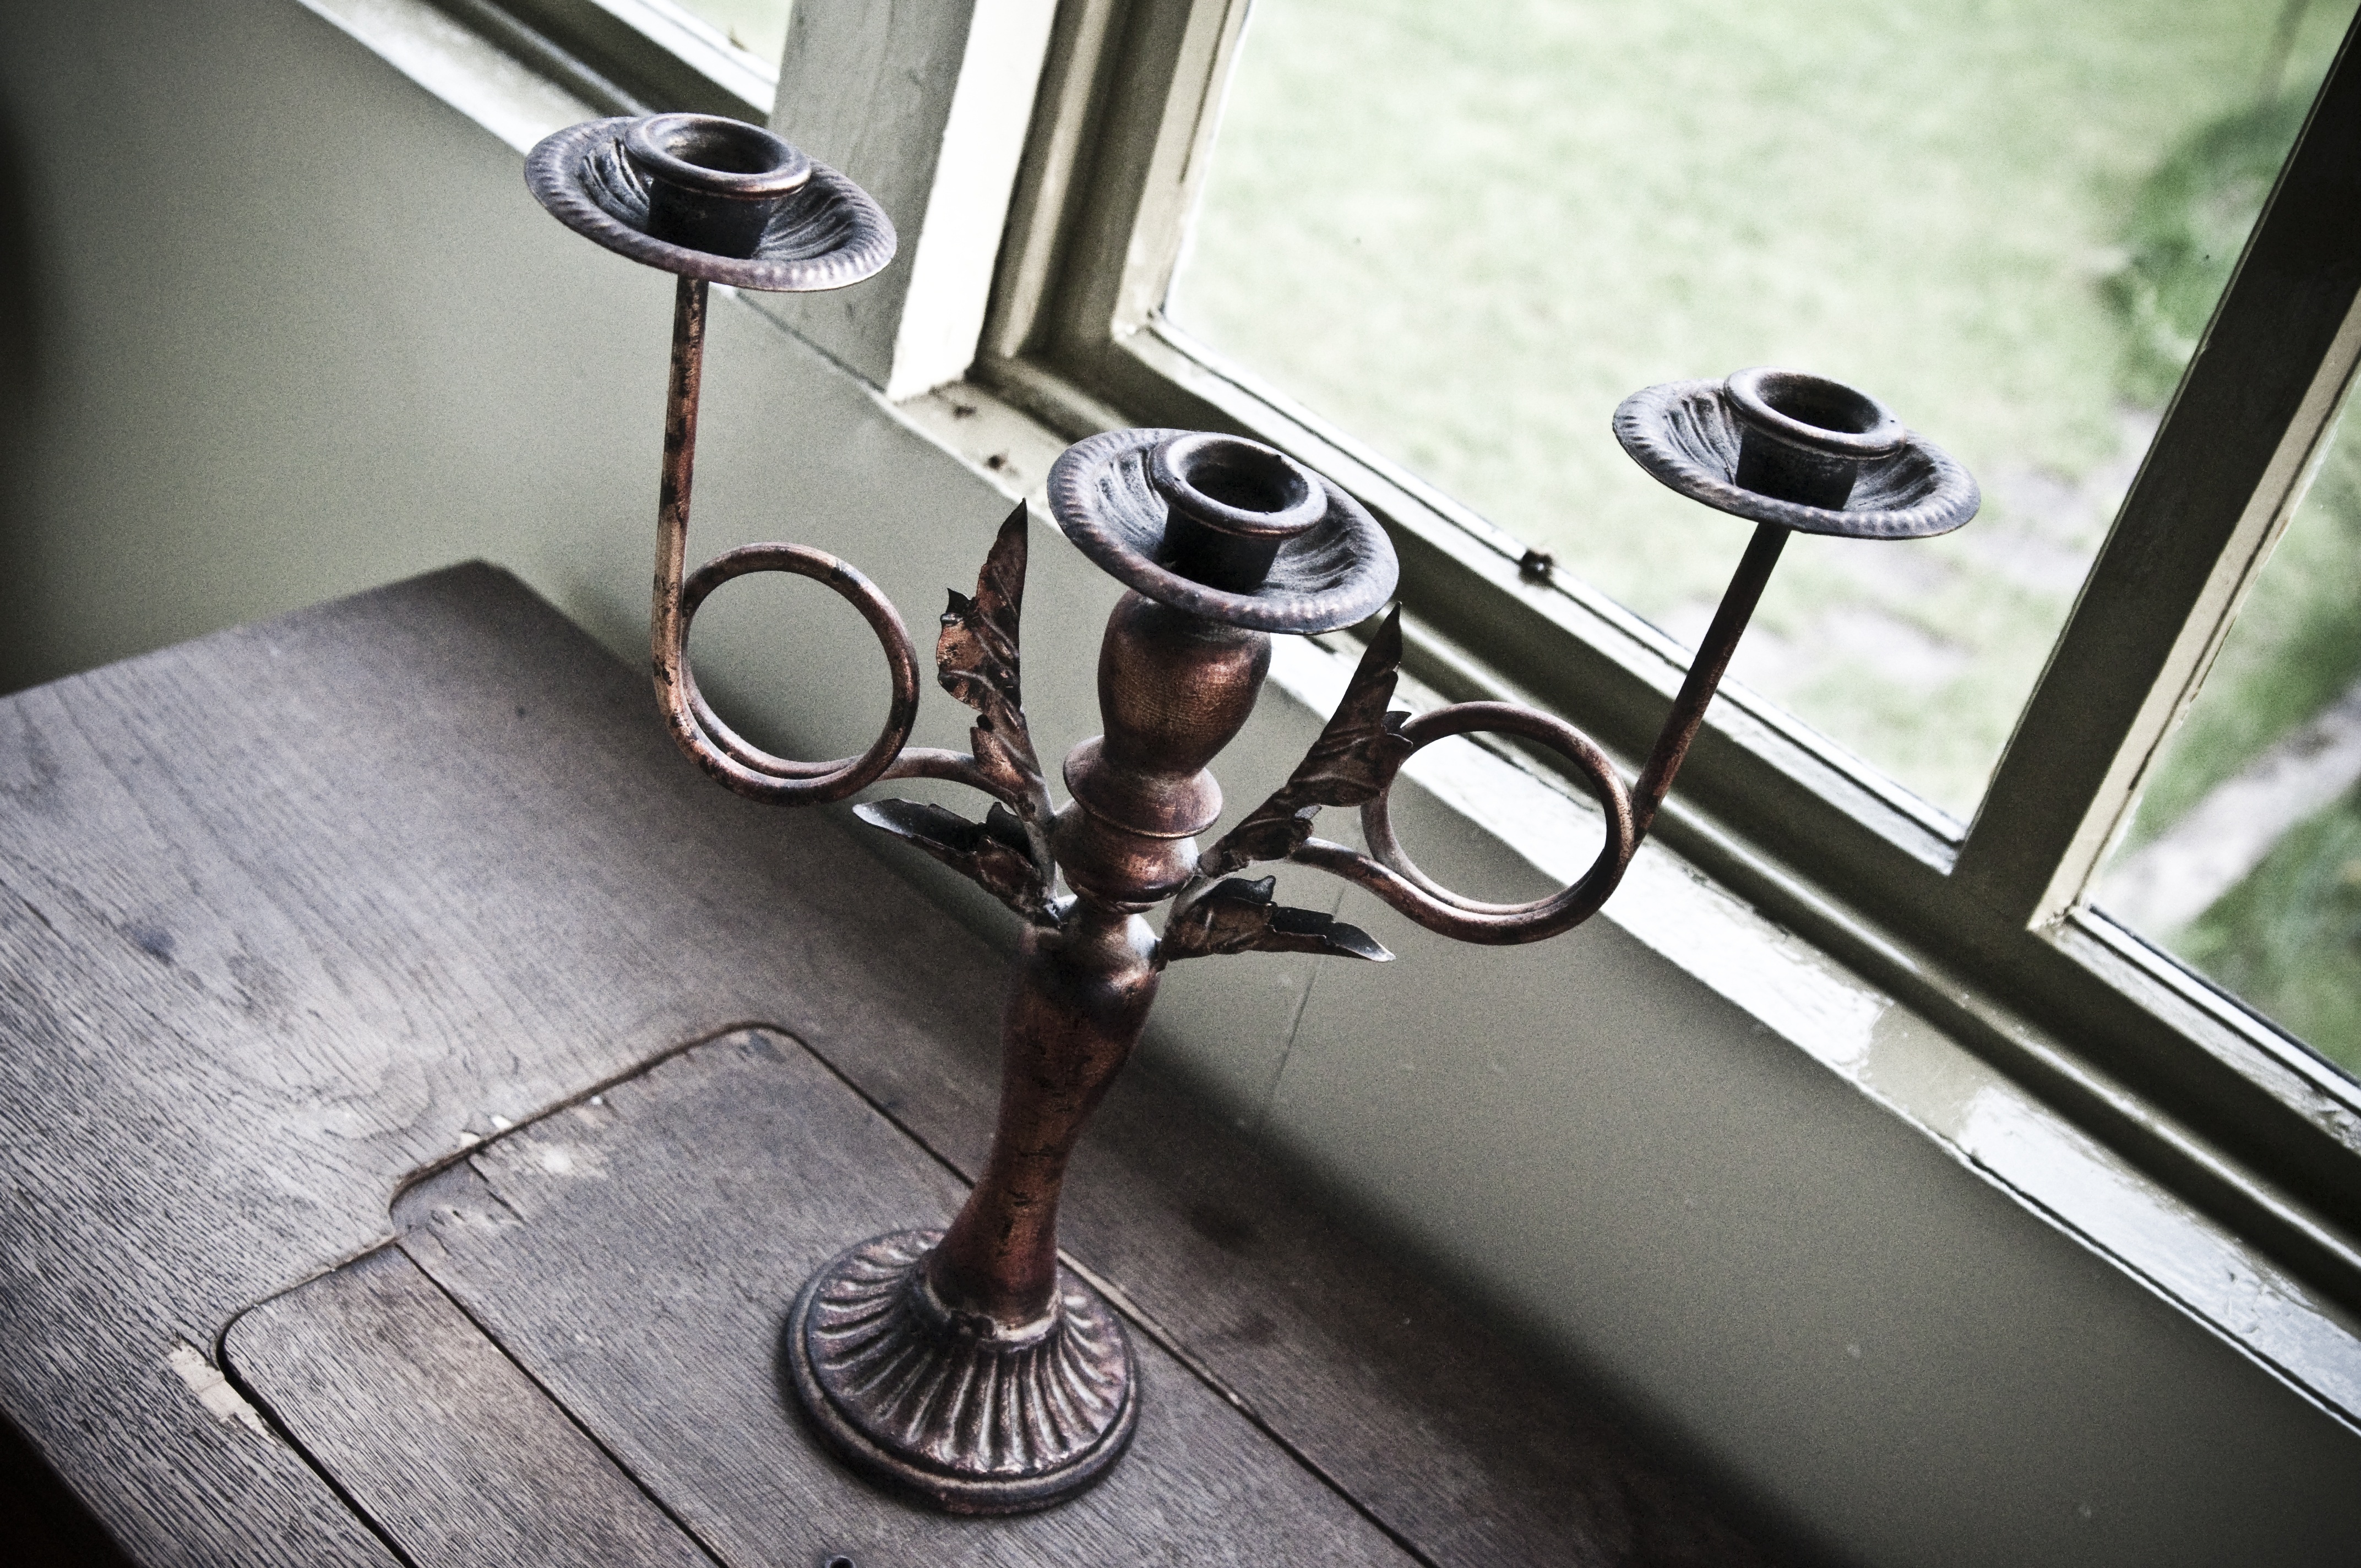
vintage, antique, wheel, window, glass, old, bicycle, decoration, vehicle, metal, candle, material, candlestick, tap, copper, decorative, iron, candlelight, holder, candle holder, candleholder, candlestick holder